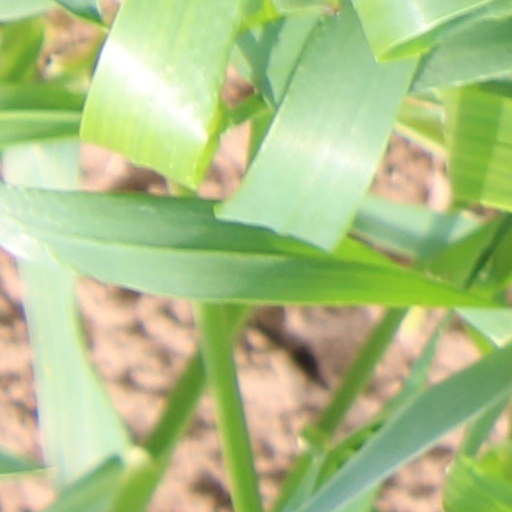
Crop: wheat